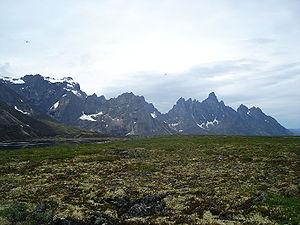
Le parc territorial Tombstone est un parc territorial du Yukon situé au nord de Dawson City sur la route Dempster. Le parc se distingue par des montagnes et des pics escarpés, des reliefs créés par le pergélisol et par une faune et une flore diversifiées et abondantes. Il est situé sur le territoire traditionnel de la première nation des Tr'ondëk Hwëch'in. La création du parc découle de l'accord sur les revendications territoriales des Tr'ondëk Hwëch'in signé en 1998. Les principaux objectifs de la création du parc sont de protéger à perpétuité cette zone naturelle tout en mettant en valeur l'histoire et la culture des Tr'ondëk Hwëch'in. Le parc inclut sur sa superficie de 2 200 km² une partie des monts Ogilvie et des hautes terres de Blackstone qui sont inclus dans la région écologique des monts Mackenzie.